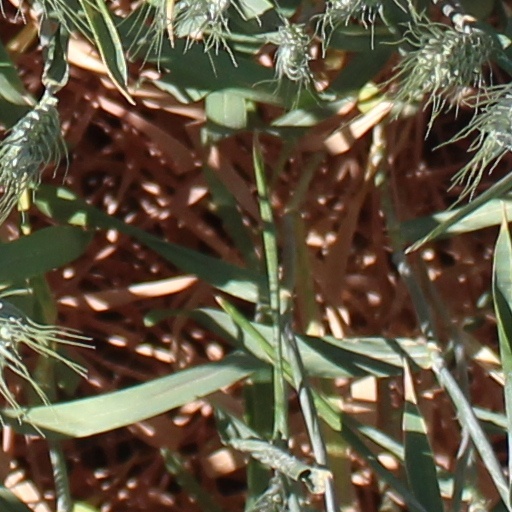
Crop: wheat